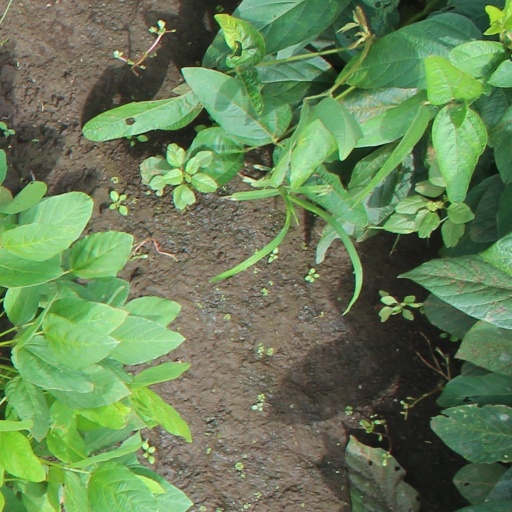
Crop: soybean